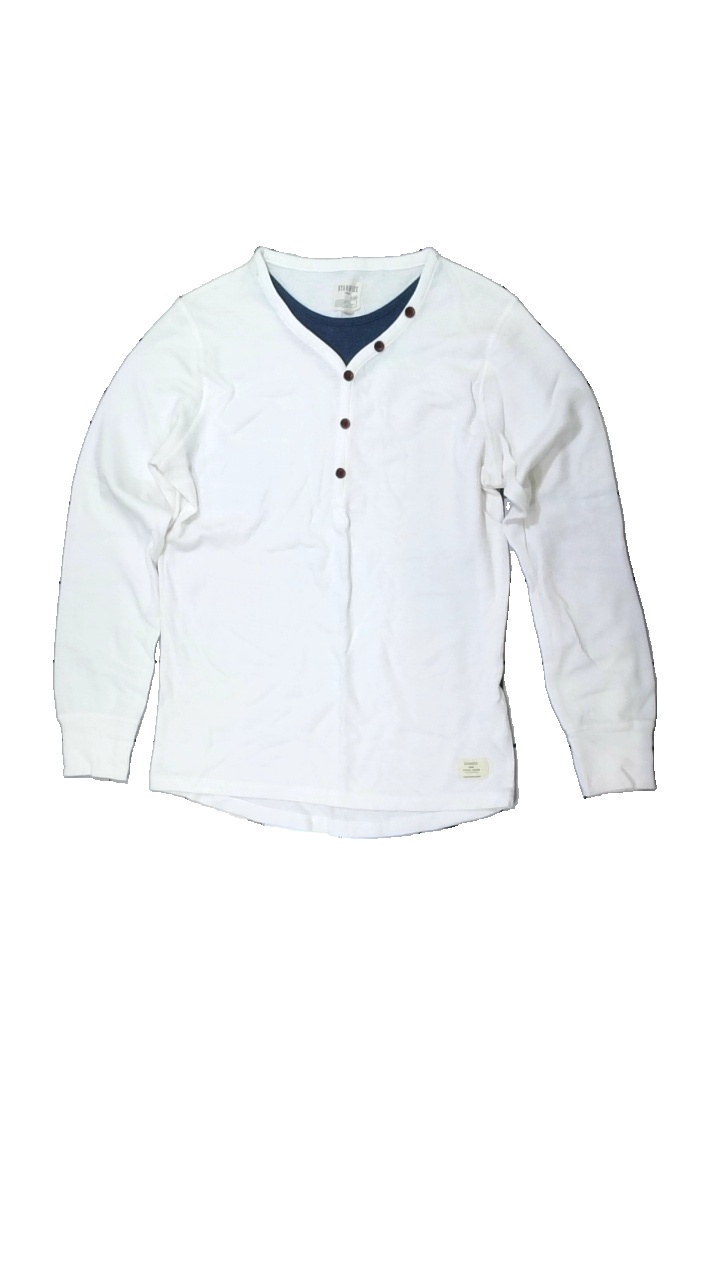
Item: Top (Men)
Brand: Stanwick
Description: vit långärmad tröja med fläck på armen
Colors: White
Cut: Regular
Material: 100% cotton
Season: All
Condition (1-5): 3
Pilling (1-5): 5
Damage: fläck arm
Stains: Major
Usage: Export
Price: <50